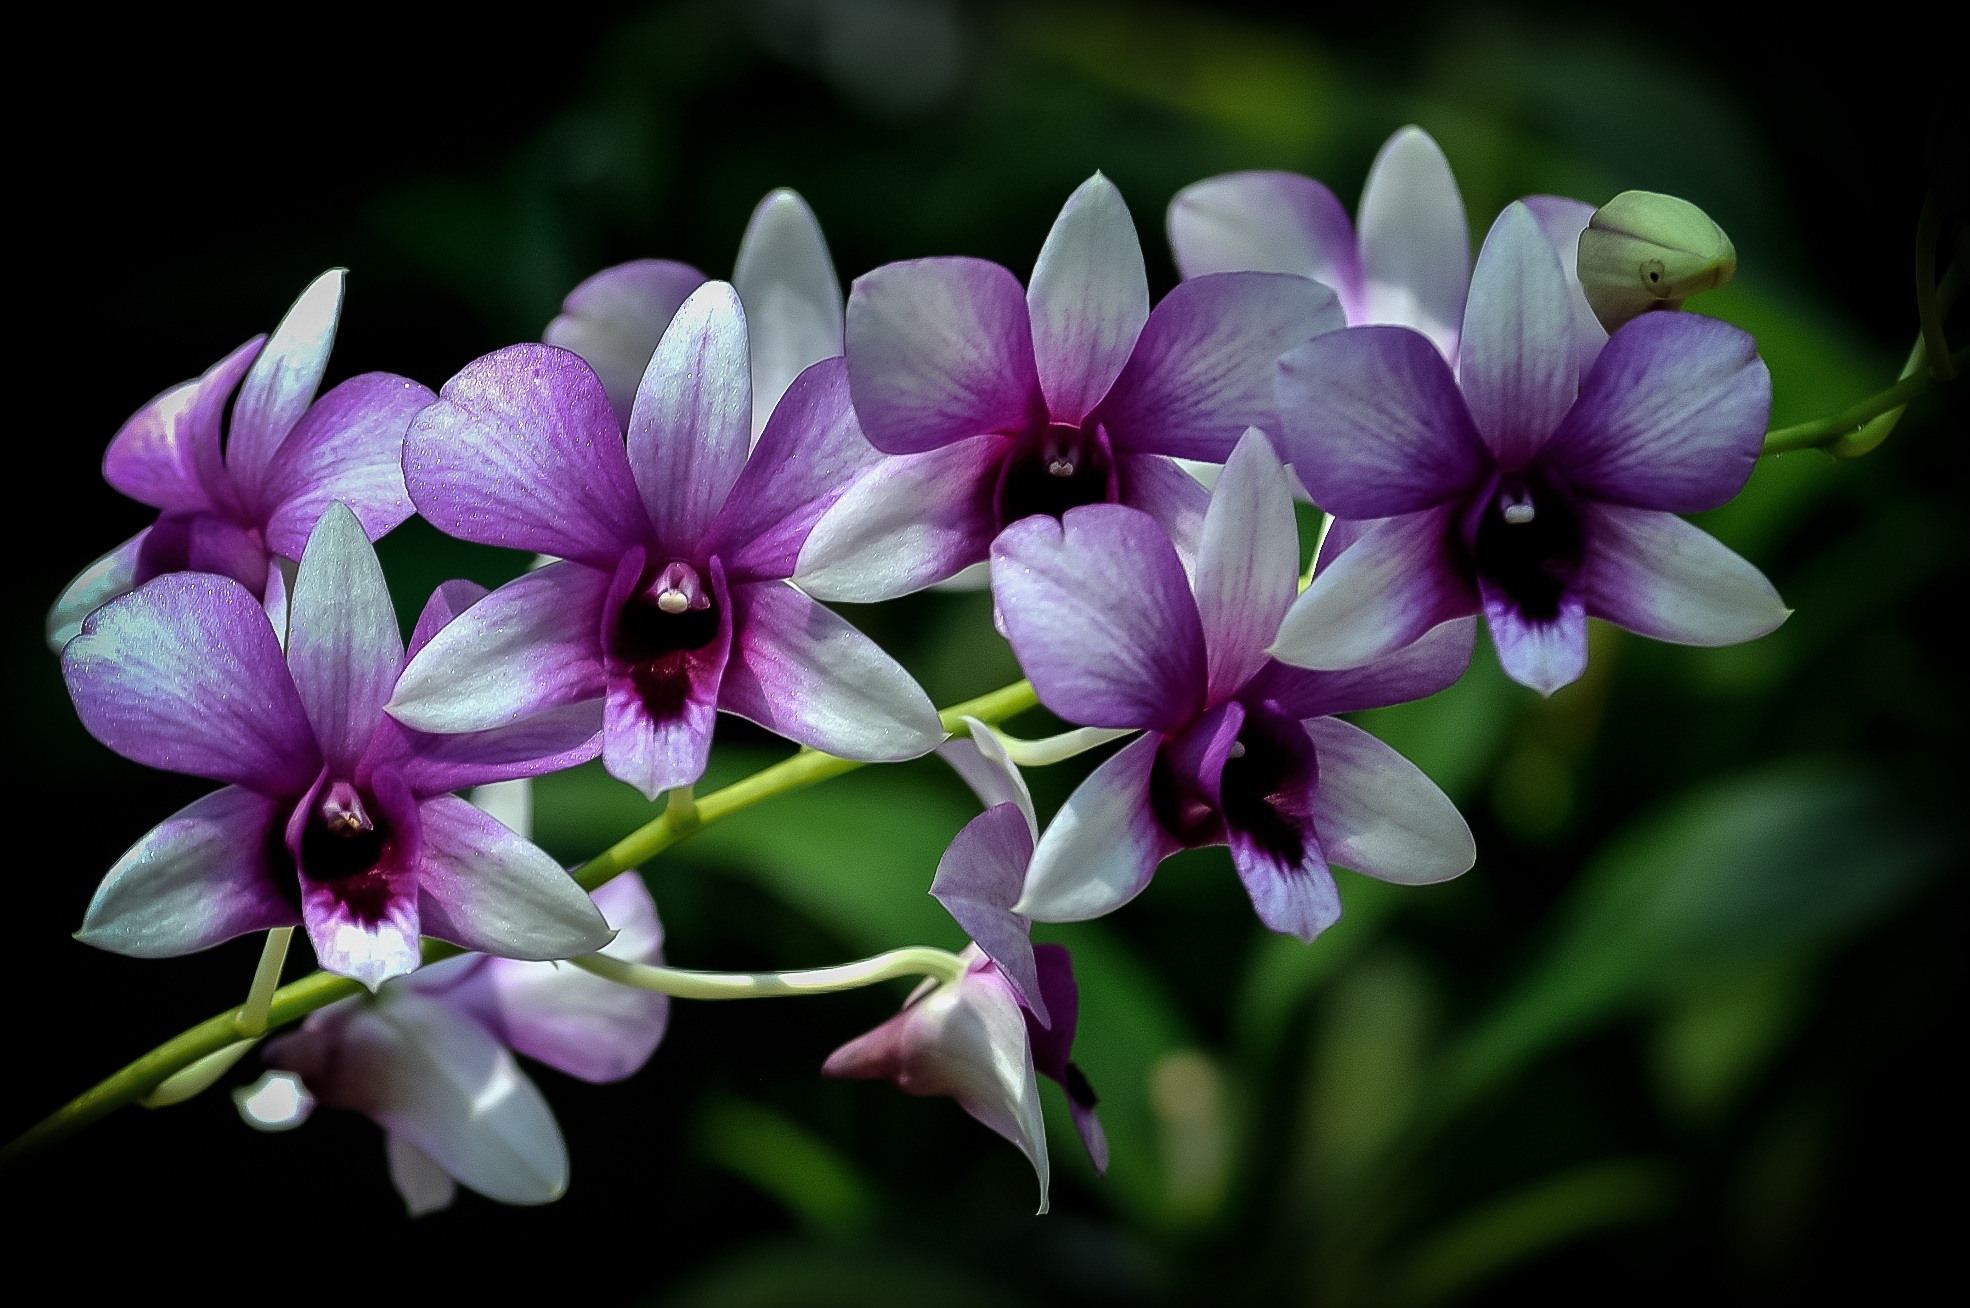
nature, blossom, plant, flower, purple, petal, bloom, floral, tropical, natural, botany, garden, flora, orchid, flowers, violet, beauty, beautiful, delicate, macro photography, flowering plant, dendrobium, land plant